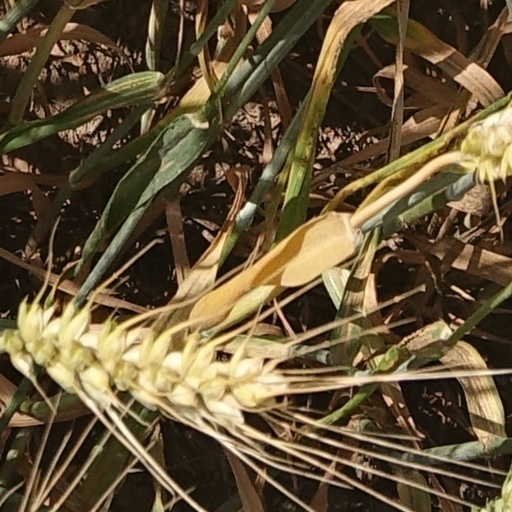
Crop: wheat